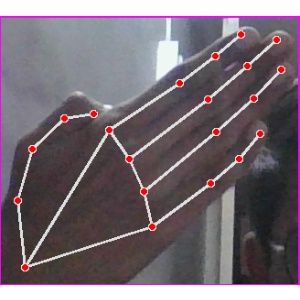
अक्षर: घ